James Larsen

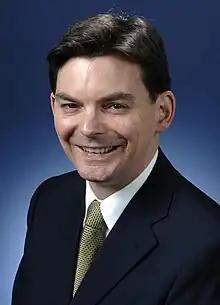
Larsen in 2006

James Larsen (born March 1965) is an Australian diplomat and bureaucrat currently serving as the Ambassador and Permanent Representative of Australia to the United Nations. He has previously worked as the Ambassador to Turkey and the Ambassador to Israel.